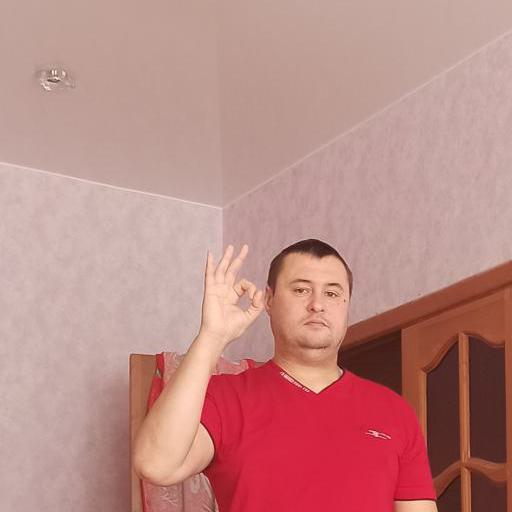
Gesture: ok